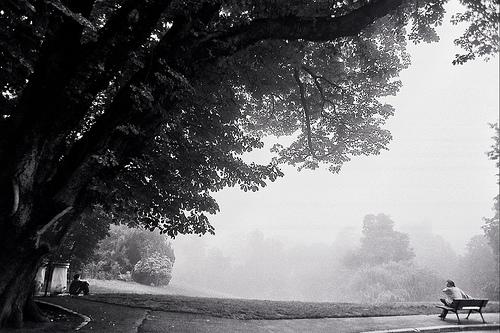
Weather: foggy or hazy